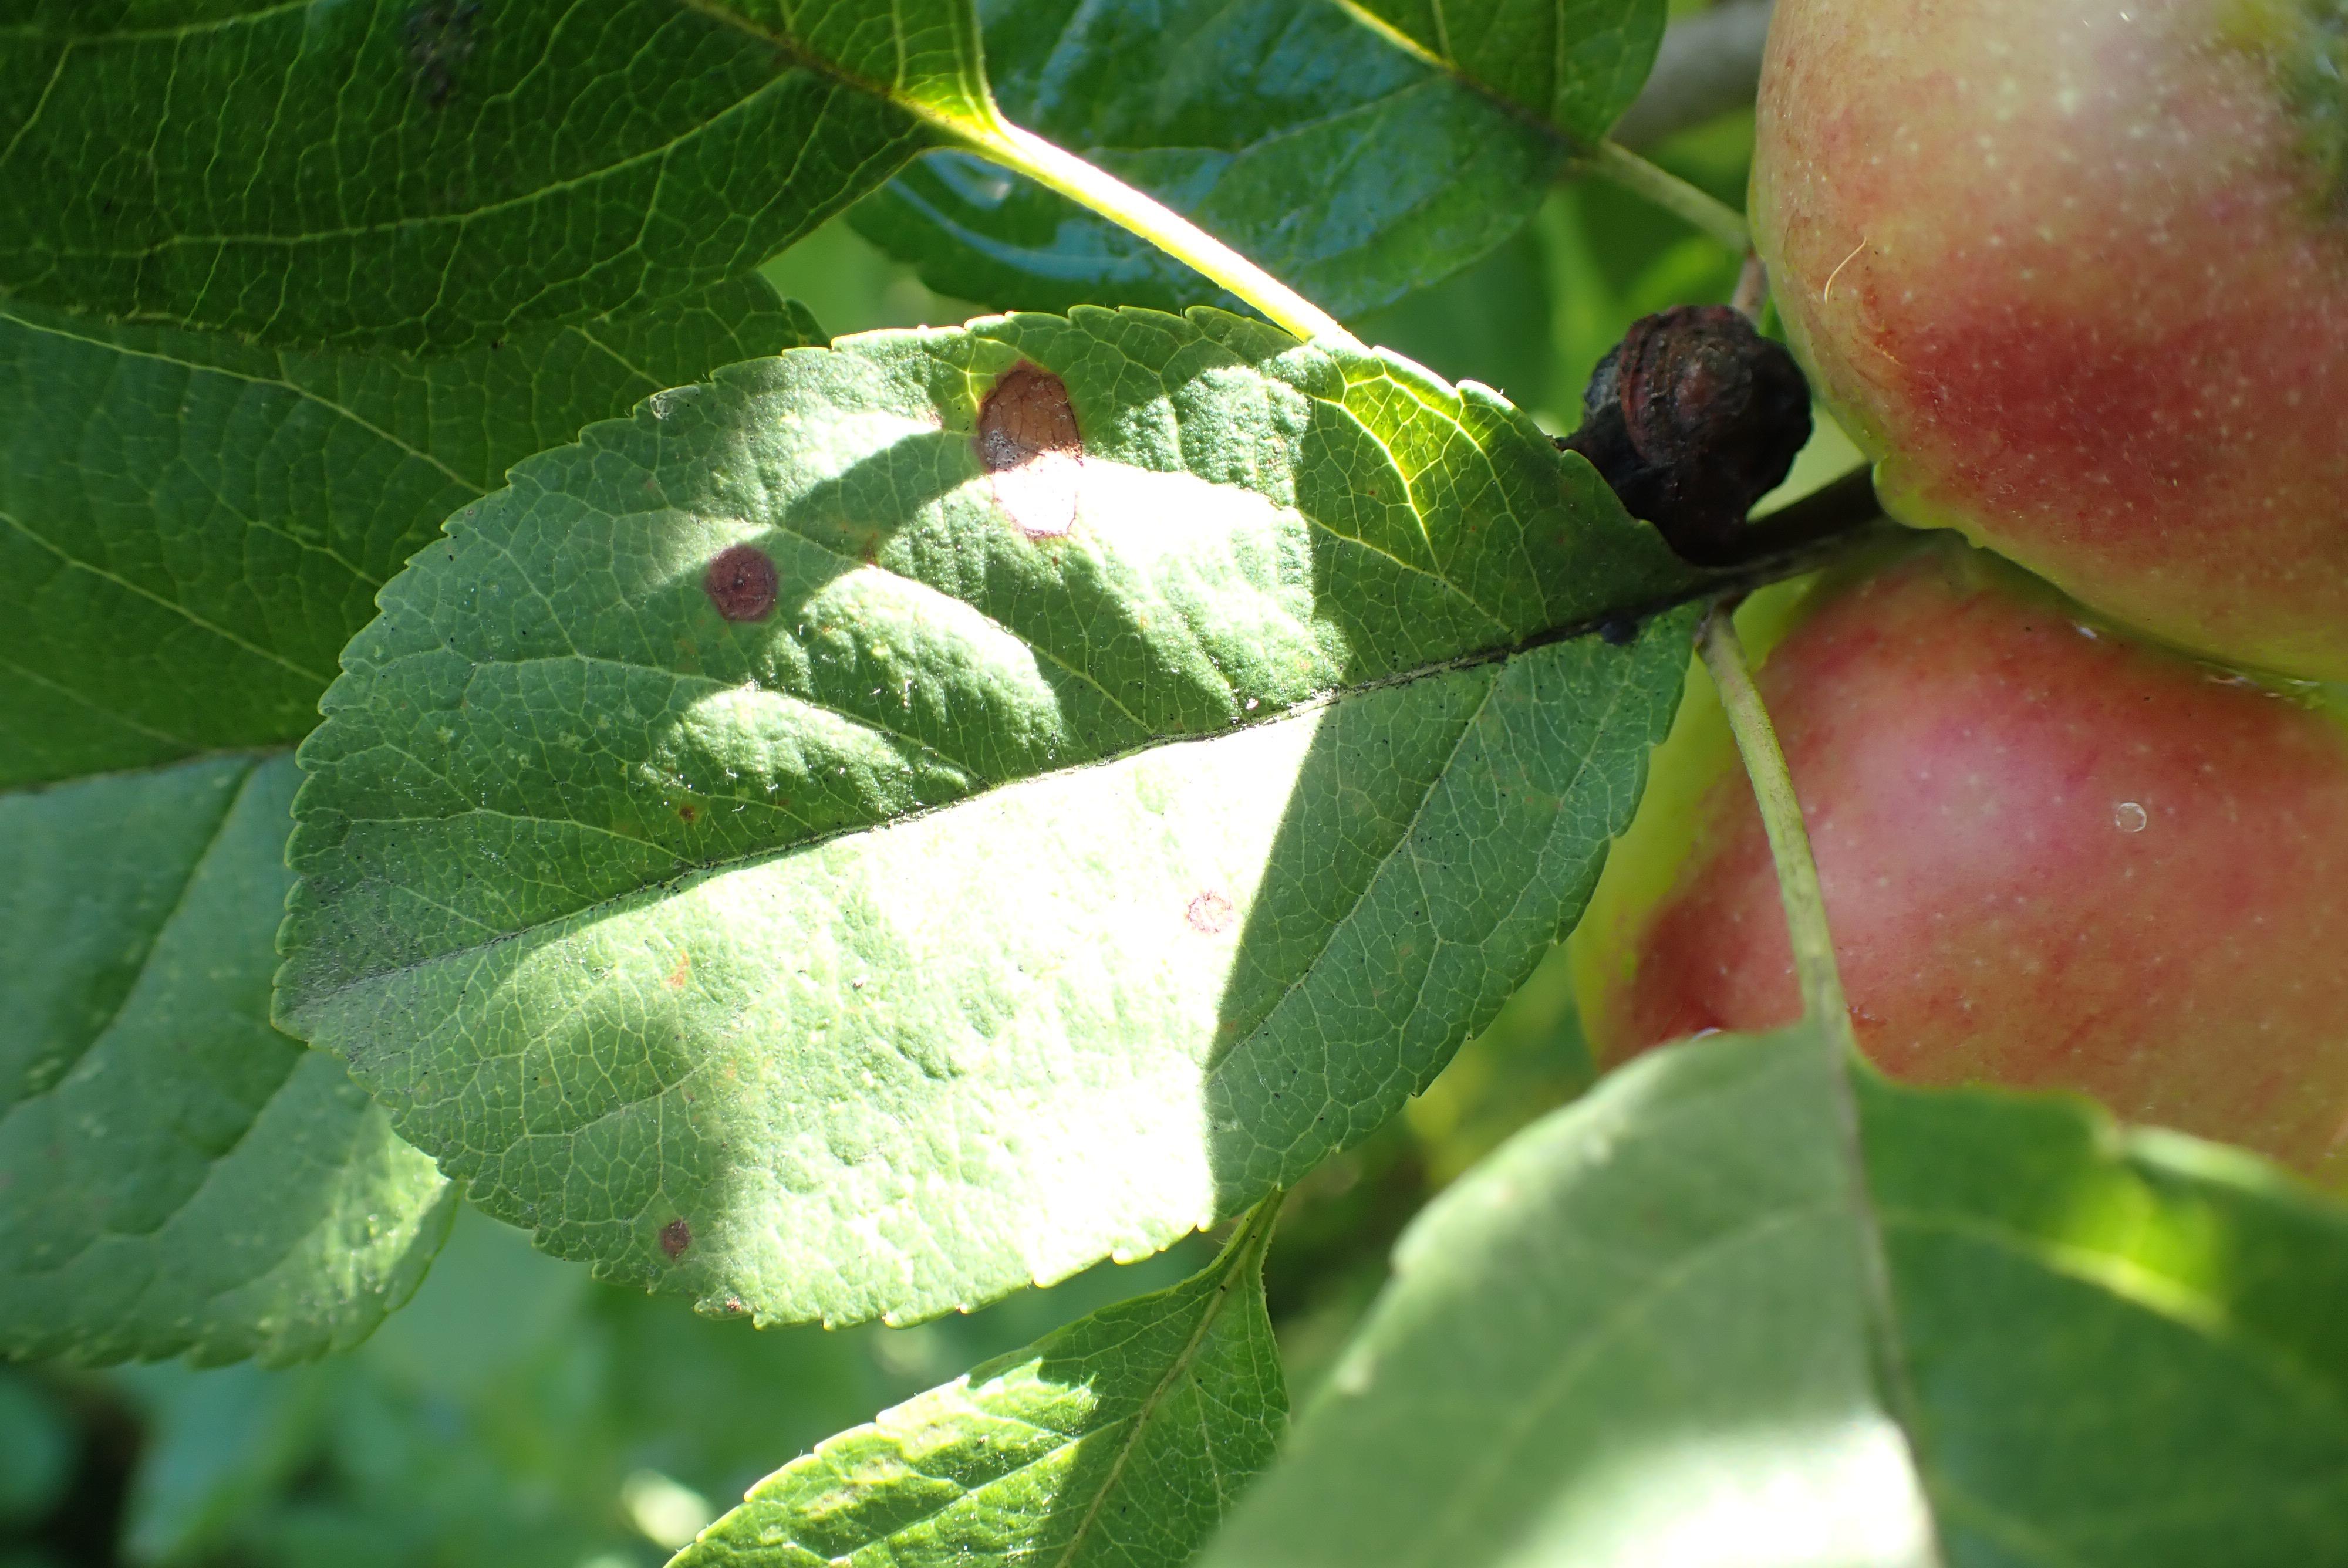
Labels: frog_eye_leaf_spot